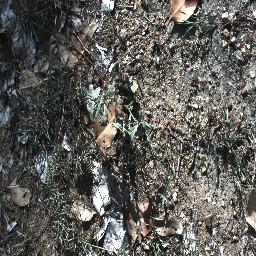
Label: negative